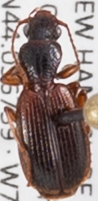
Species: Cymindis neglecta
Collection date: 2021-08-11
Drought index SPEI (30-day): -0.064
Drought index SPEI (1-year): -1.01
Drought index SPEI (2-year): -0.492